Texarkana College

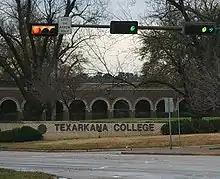

Texarkana College was founded in 1927 as part of the Texarkana Independent School District. In 1941, the Texarkana College District was established. In 1948, twenty acres of land were purchased to for a new campus. In 1950, construction began and the college moved locations. In 1957, the college became independent from the school district when the members of the board of the Texarkana Independent School District (who had also been serving as a board of regents of the college) voted to separate the two boards.